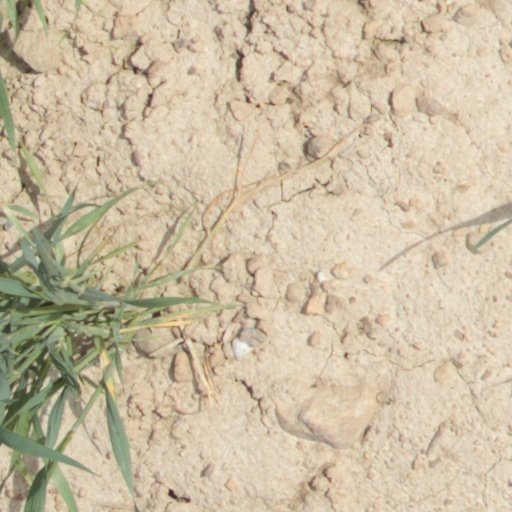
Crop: wheat